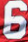
Number: 6